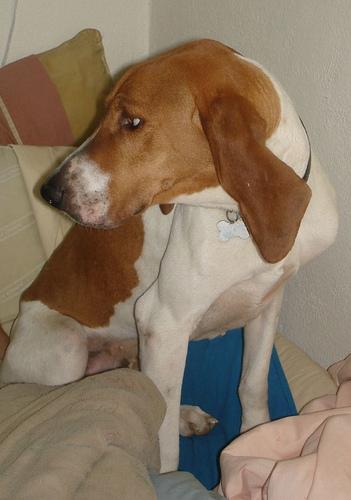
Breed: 216-n000063-Walker_hound